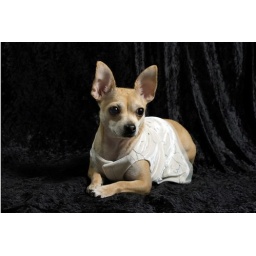
Ivy in white dress on black bg 2